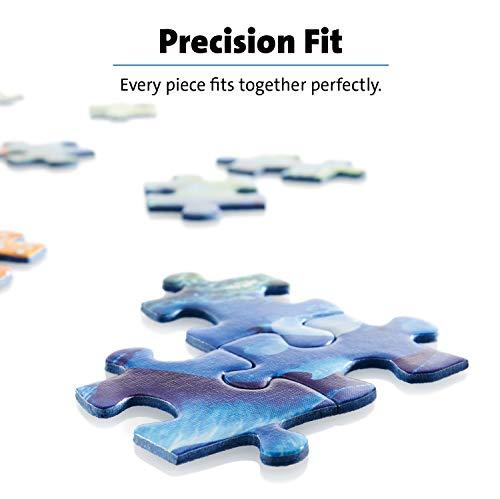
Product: Ravensburger The Zoo My First Frame Tray 14 Piece Jigsaw Puzzle for Kids – Every Piece is Unique, Pieces Fit Together Perfectly
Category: Toys & Games | Puzzles | Floor Puzzles
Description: Great Condition.
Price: $6.99
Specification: ProductDimensions:14.8x11.5x0.2inches|ItemWeight:3.52ounces|ShippingWeight:10.4ounces(Viewshippingratesandpolicies)|DomesticShipping:ItemcanbeshippedwithinU.S.|InternationalShipping:ThisitemcanbeshippedtoselectcountriesoutsideoftheU.S.LearnMore|ASIN:B00AA7UQ7U|Itemmodelnumber:06052|Manufacturerrecommendedage:36months-6years